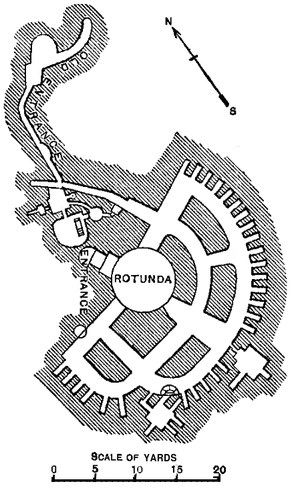
La tombe des Prophètes, aussi appelée tombe des prophètes Aggée, Zacharie et Malachie, est une grotte funéraire situé dans le cimetière juif du mont des Oliviers à Jérusalem, près de l'hôtel Seven Arches. Elle date de la période byzantine. Selon des traditions juives médiévales, ce complexe funéraire abrite les tombes des prophètes Aggée, Zacharie et Malachie. Les premiers témoignages mentionnent seulement Aggée. Dans les descriptions ultérieures viennent s'ajouter Zacharie et Malachie.